Maria Tallchief

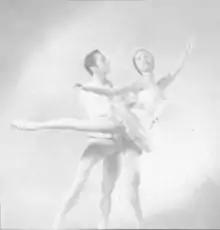
Tallchief as the Sugar Plum Fairy and Nicholas Magallanes as her cavalier "The Nutcracker" (1954)

On her first day as a full member of the company, Tallchief was surprised to find that her former teacher, Nijinska, had come to town to stage "Chopin Concerto" with the company. She soon cast Tallchief as first ballerina Nathalie Krassovska's understudy for the lead role. At the Ballet Russe, the Russian ballerinas frequently feuded with American ballerinas, whom they reportedly viewed as inferior. When Tallchief was surprisingly promoted by Nijinska, she became the primary target of their animosity.